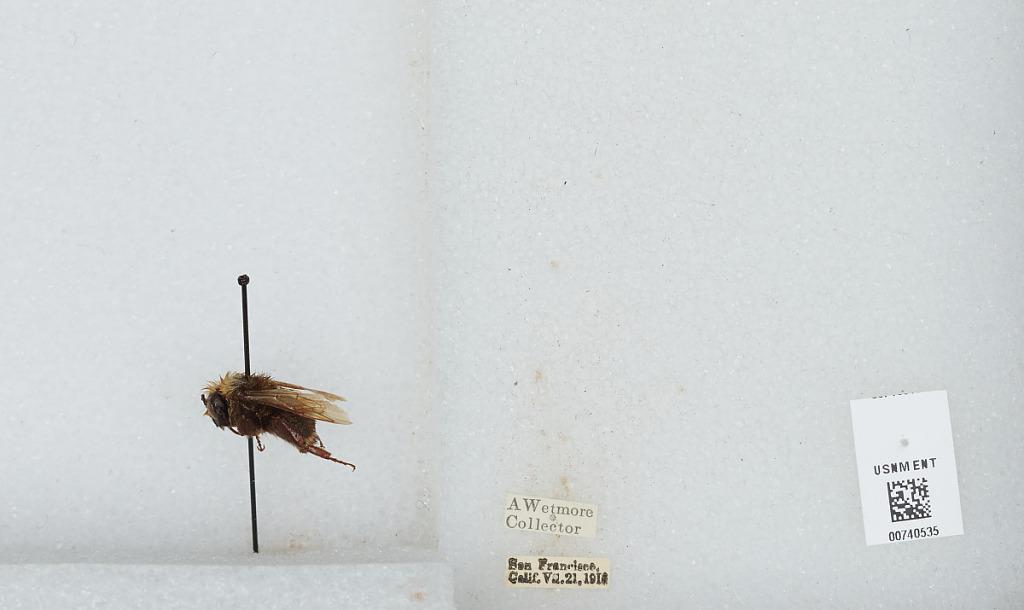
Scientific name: Bombus (Pyrobombus) vosnesenskii Radoszkowski
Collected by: A. Wetmore
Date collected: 1918-7-21
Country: United States
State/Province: California
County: San Francisco
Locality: San Francisco
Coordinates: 37.7775, -122.416